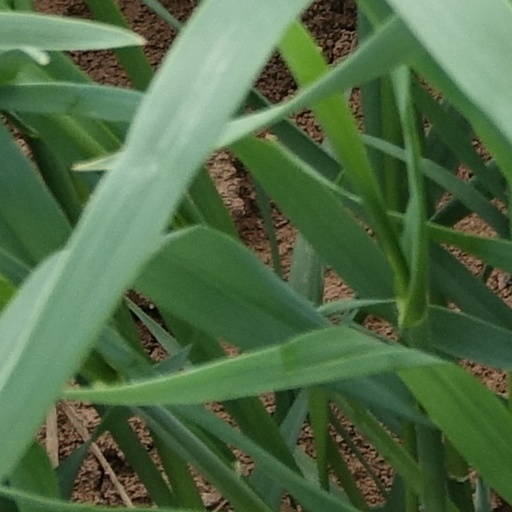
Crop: wheat